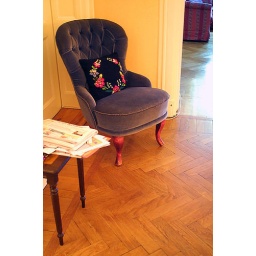
cute little chair (it's mini-size but you can't really tell from this photo) in the foyer